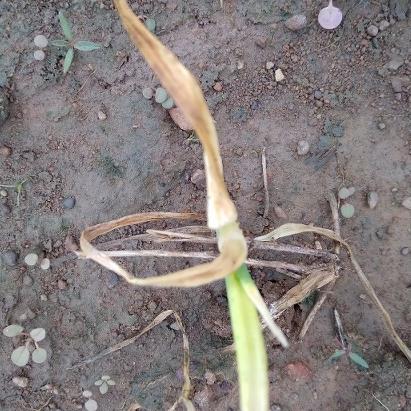
Crop: Onion
Condition: fusarium-d